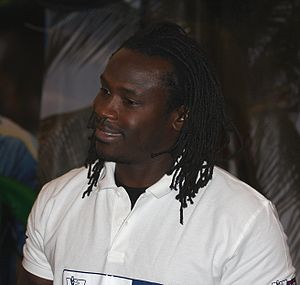
Linvoy Primus
Linvoy Stephen Primus er en tidligere engelsk fodboldspiller, der spillede som midterforsvarer. hos Premier League-klubben Portsmouth F.C. Han var på klubplan tilknyttet Charlton Athletic, Barnet F.C., Portsmouth F.C. og Reading F.C.